Iranium

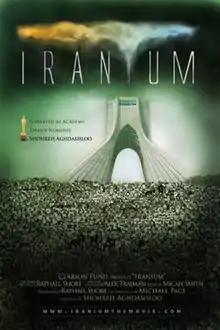
Iranium Film Poster

Iranium is a 2011 documentary film by director Alex Traiman, Written and Distributed by Clarion Fund.